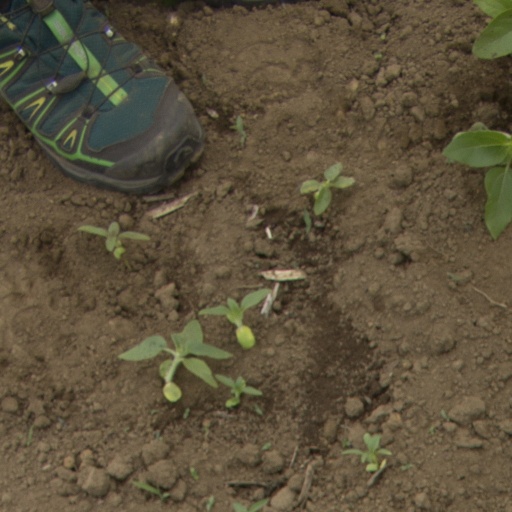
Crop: Jerusalem artichoke